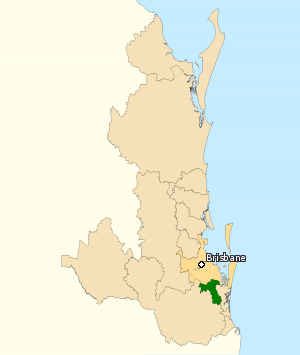
La circonscription de Forde est une circonscription électorale fédérale australienne dans le Queensland. Elle a été créée en 1984 et porte le nom de Frank Forde, qui fut Premier ministre d'Australie. À son origine, elle était située dans la banlieue sud de Brisbane mais, maintenant, elle est située dans des régions semi-rurales plus au sud comprenant Caloundra, Beenleigh, Beaudesert, Boonah et Loganlea. Elle était un siège sûr pour le Parti libéral jusqu'en 2004.